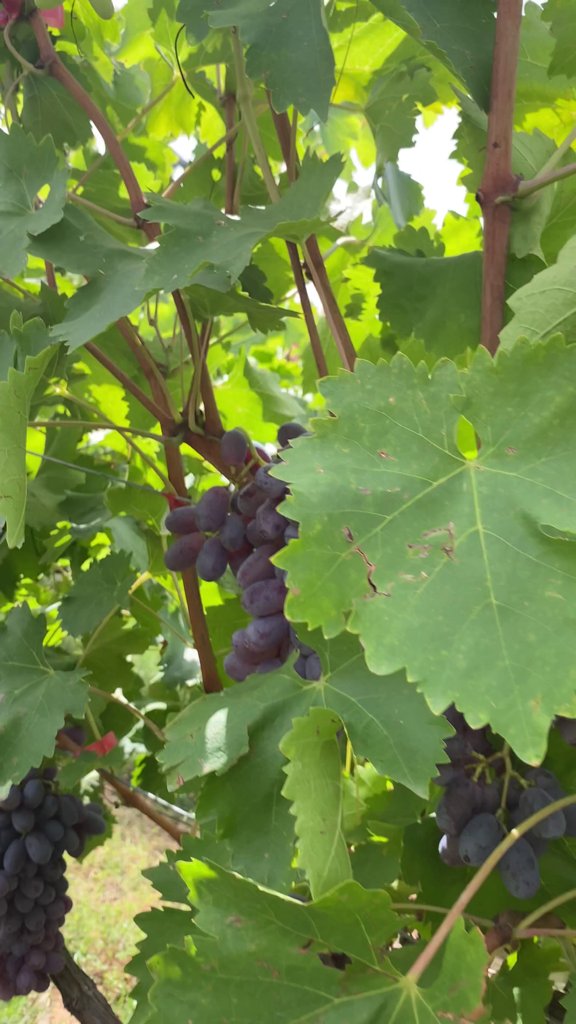
Berries visible: 81
Grape clusters: 3